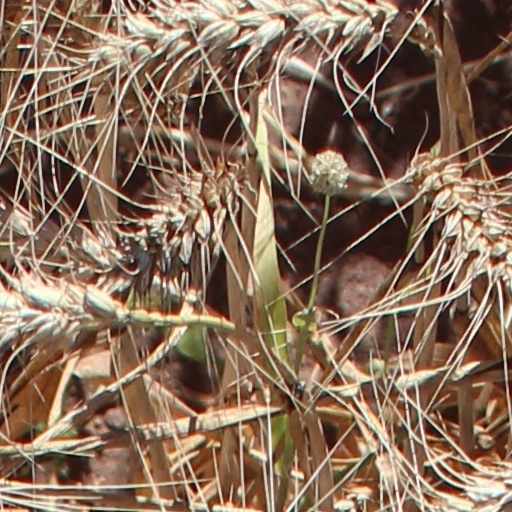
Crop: wheat